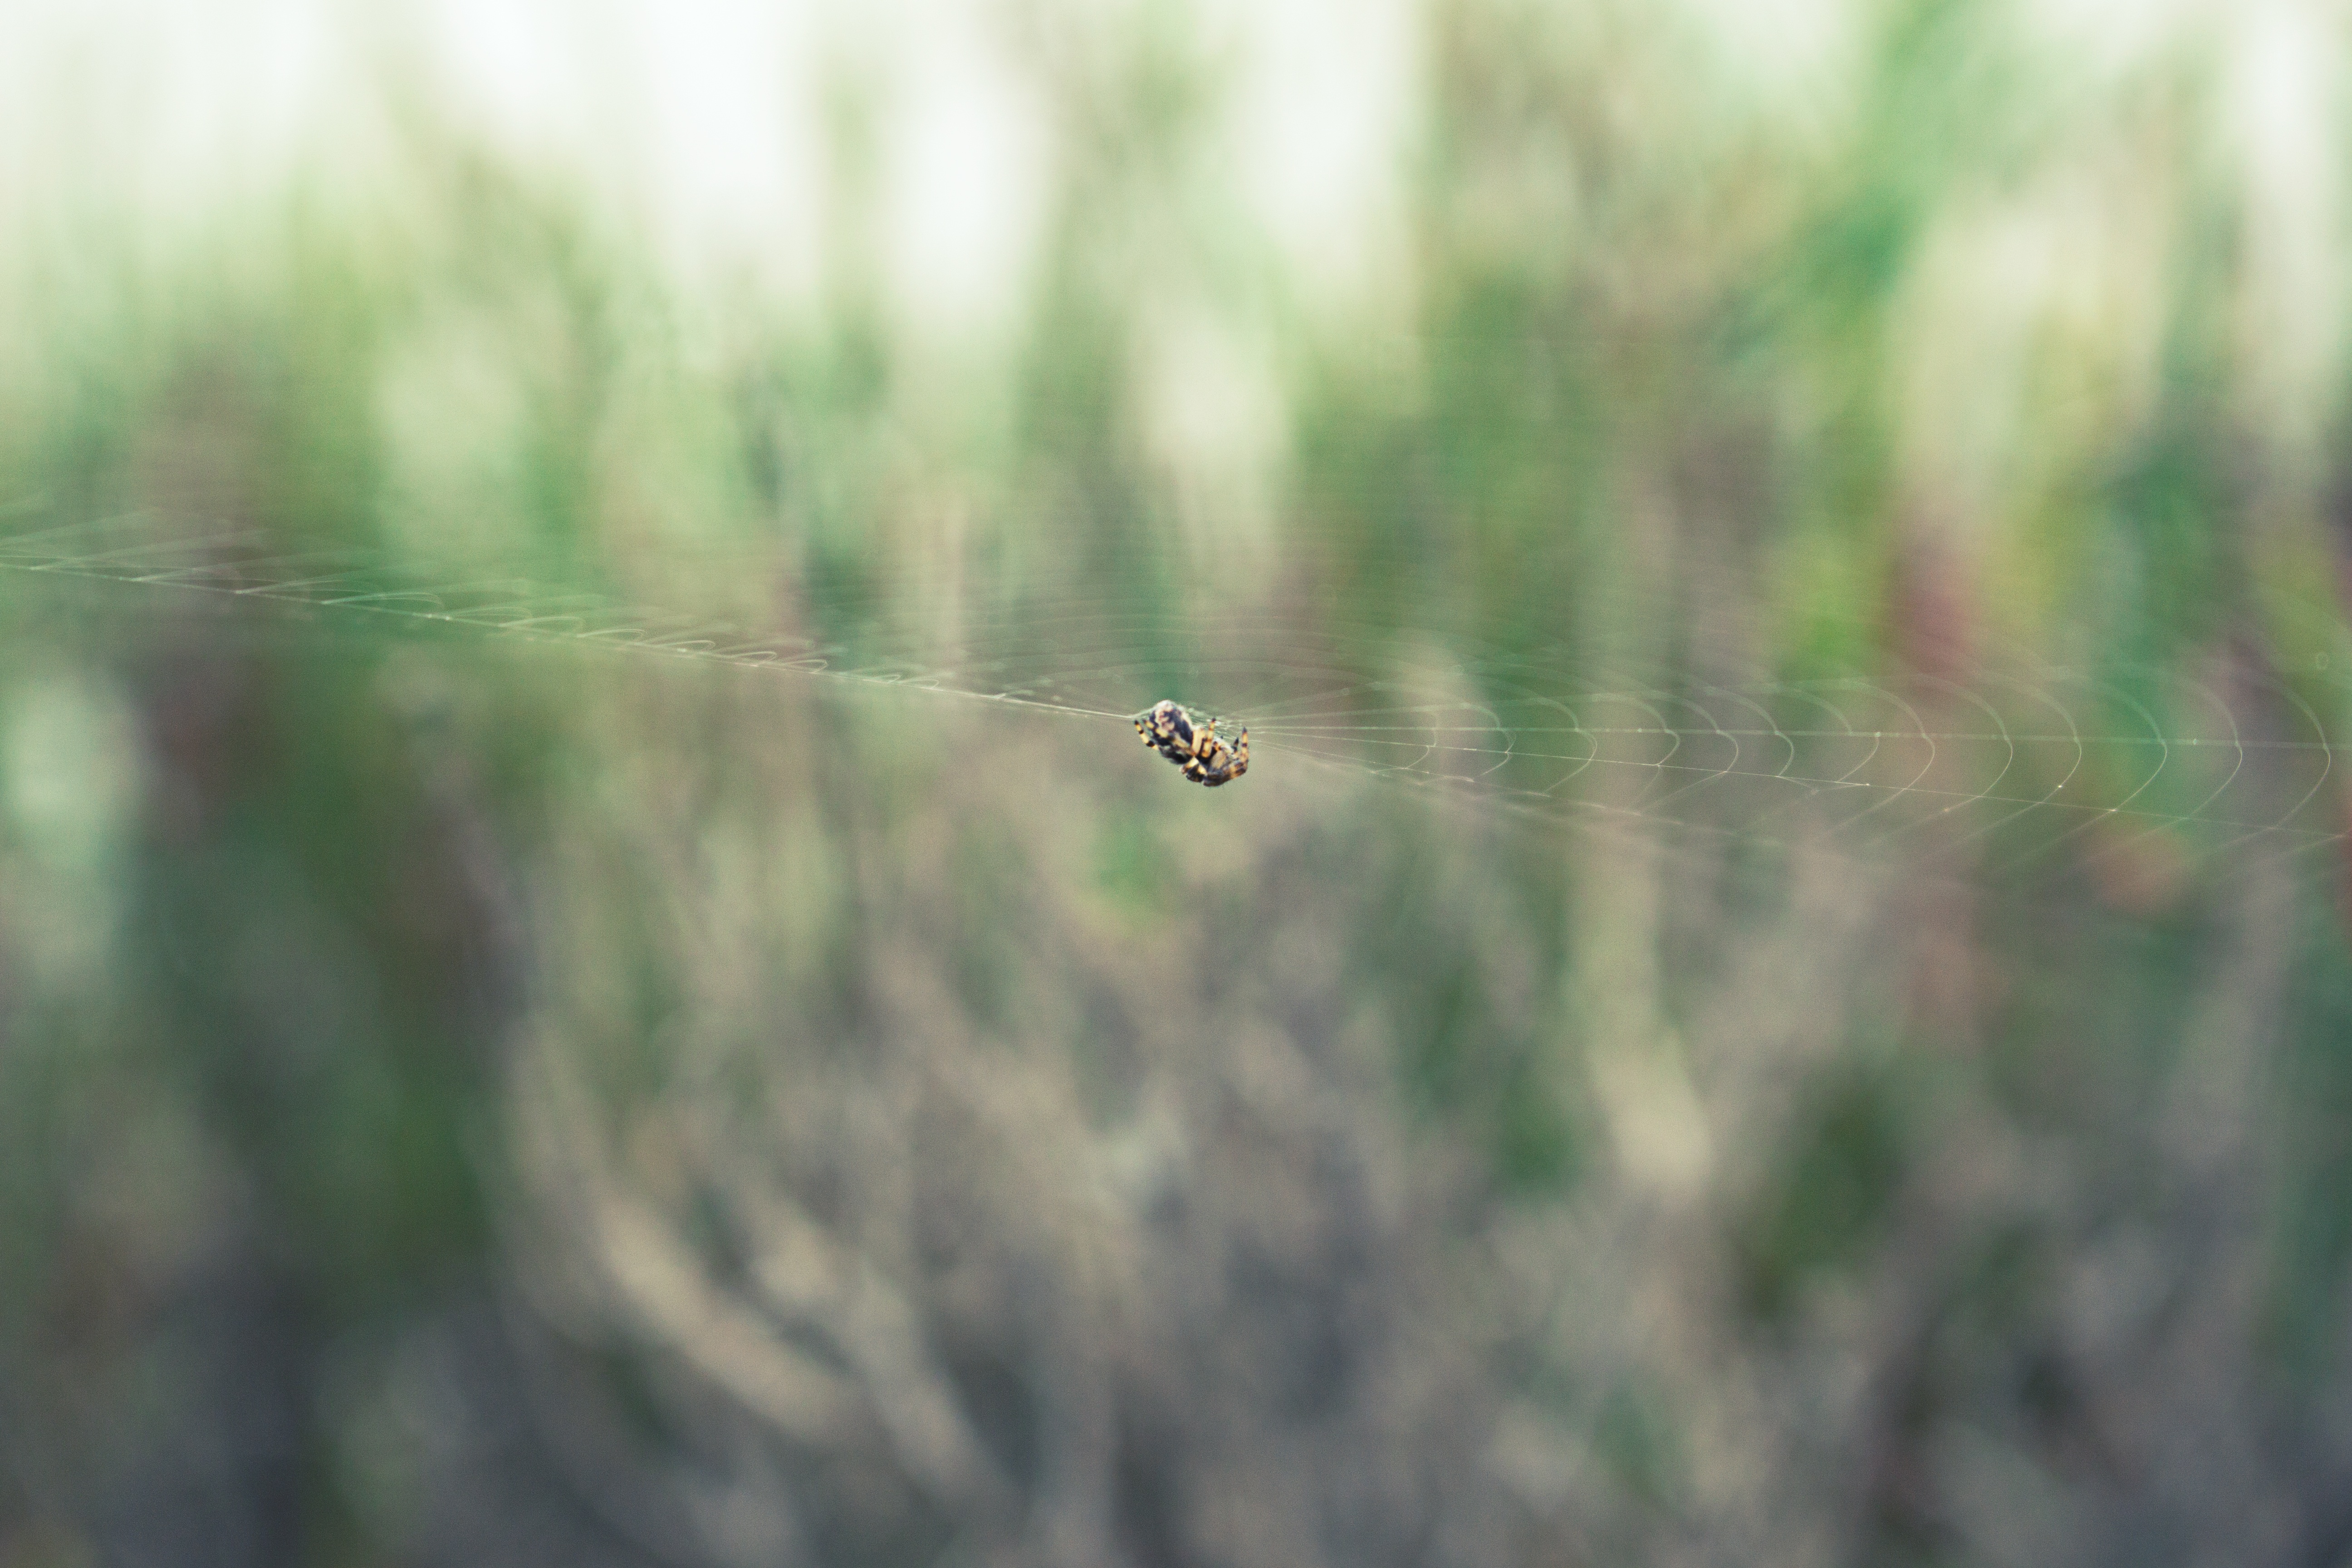
nature, grass, meadow, prairie, leaf, wildlife, green, insect, fauna, invertebrate, close up, macro photography, grass family